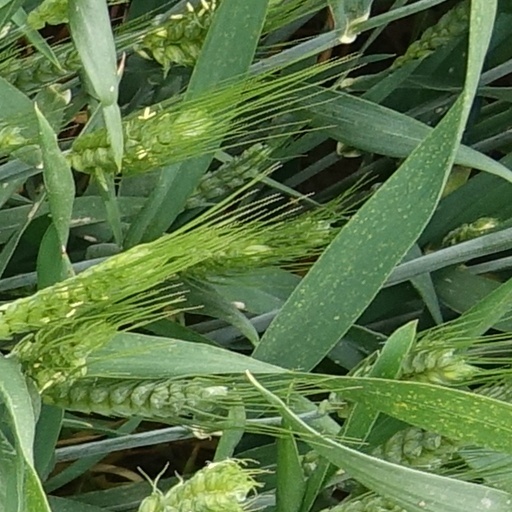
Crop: wheat